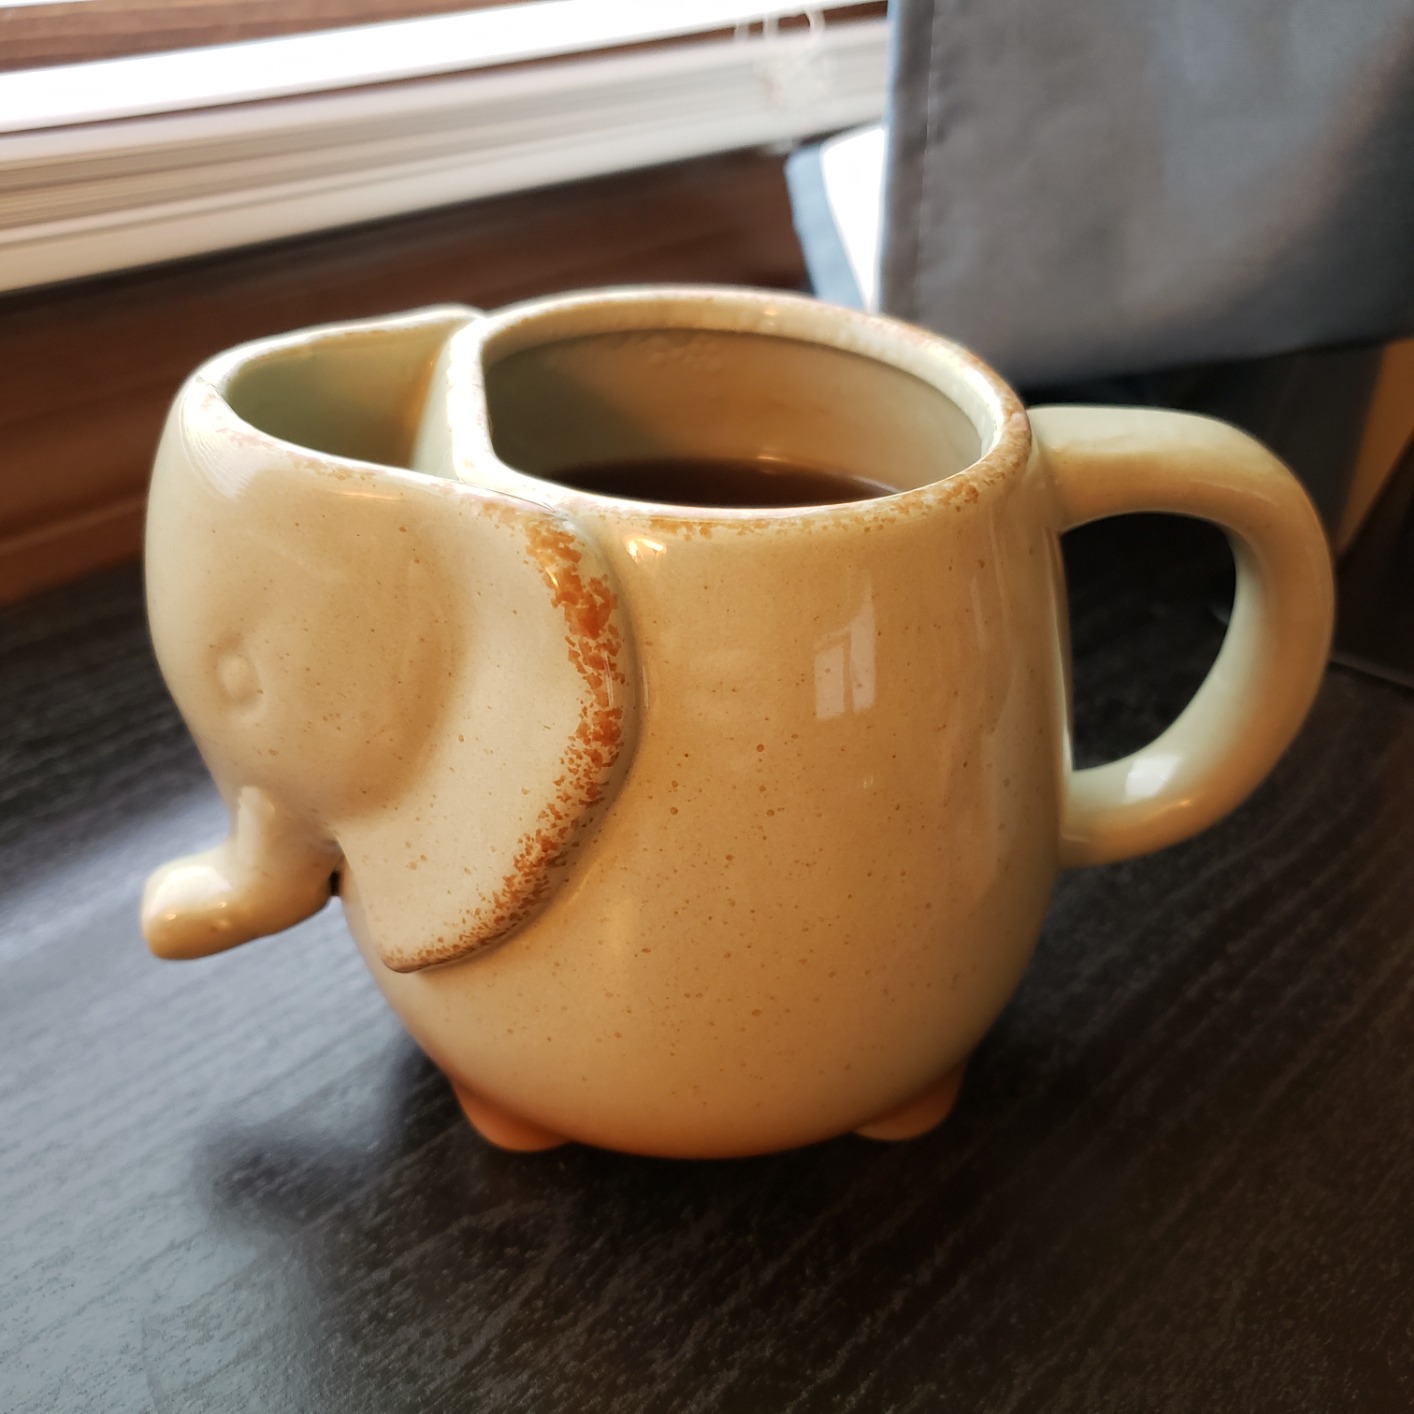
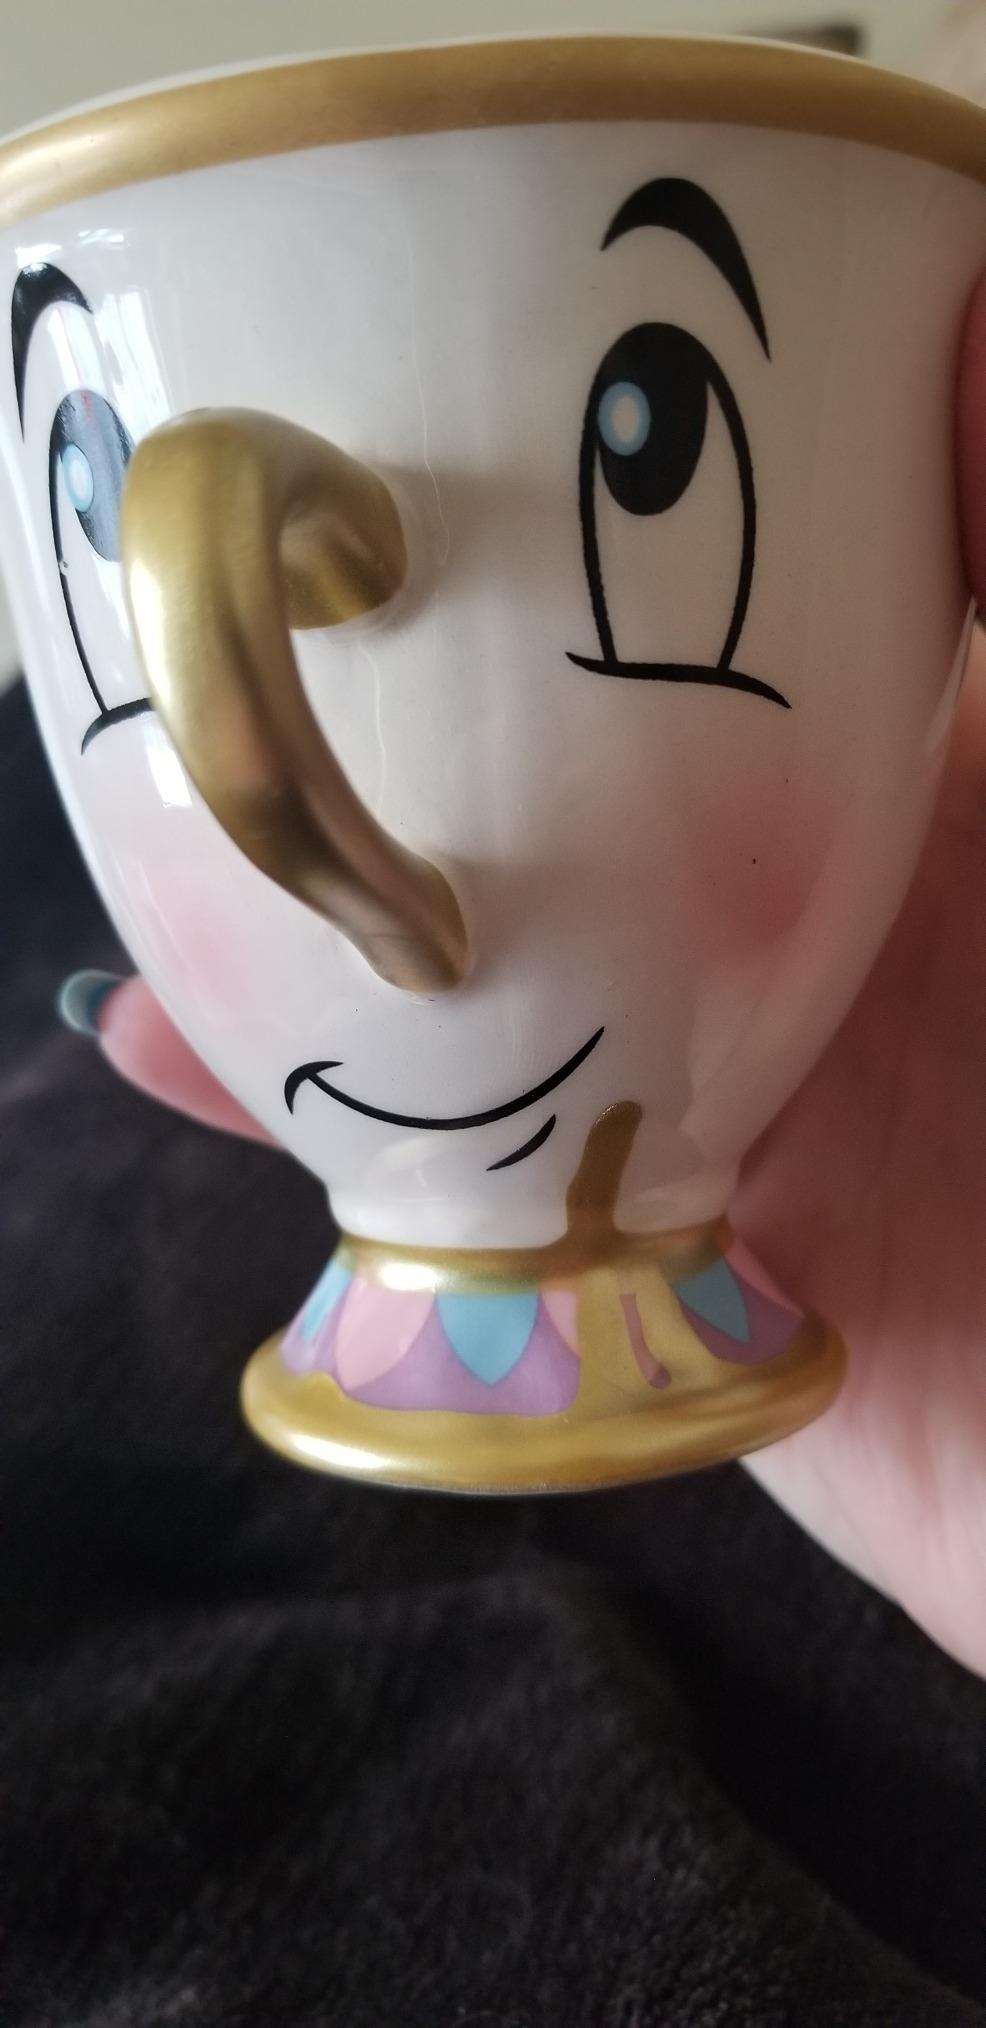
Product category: items_mug
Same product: no